Heba Yazbak

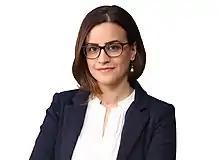
Yazbak in 2020

Heba Yazbak (born 8 July 1985) is an Israeli Arab politician, sociologist and academic. She served as a member of the Knesset for Balad and the Joint List from 2019 to 2021.